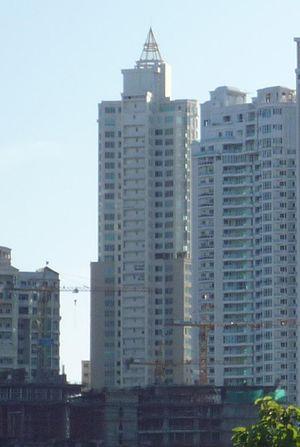
Bahia Pacifica est un gratte-ciel de logements de 185 mètres de hauteur construit à Panama en 2007.